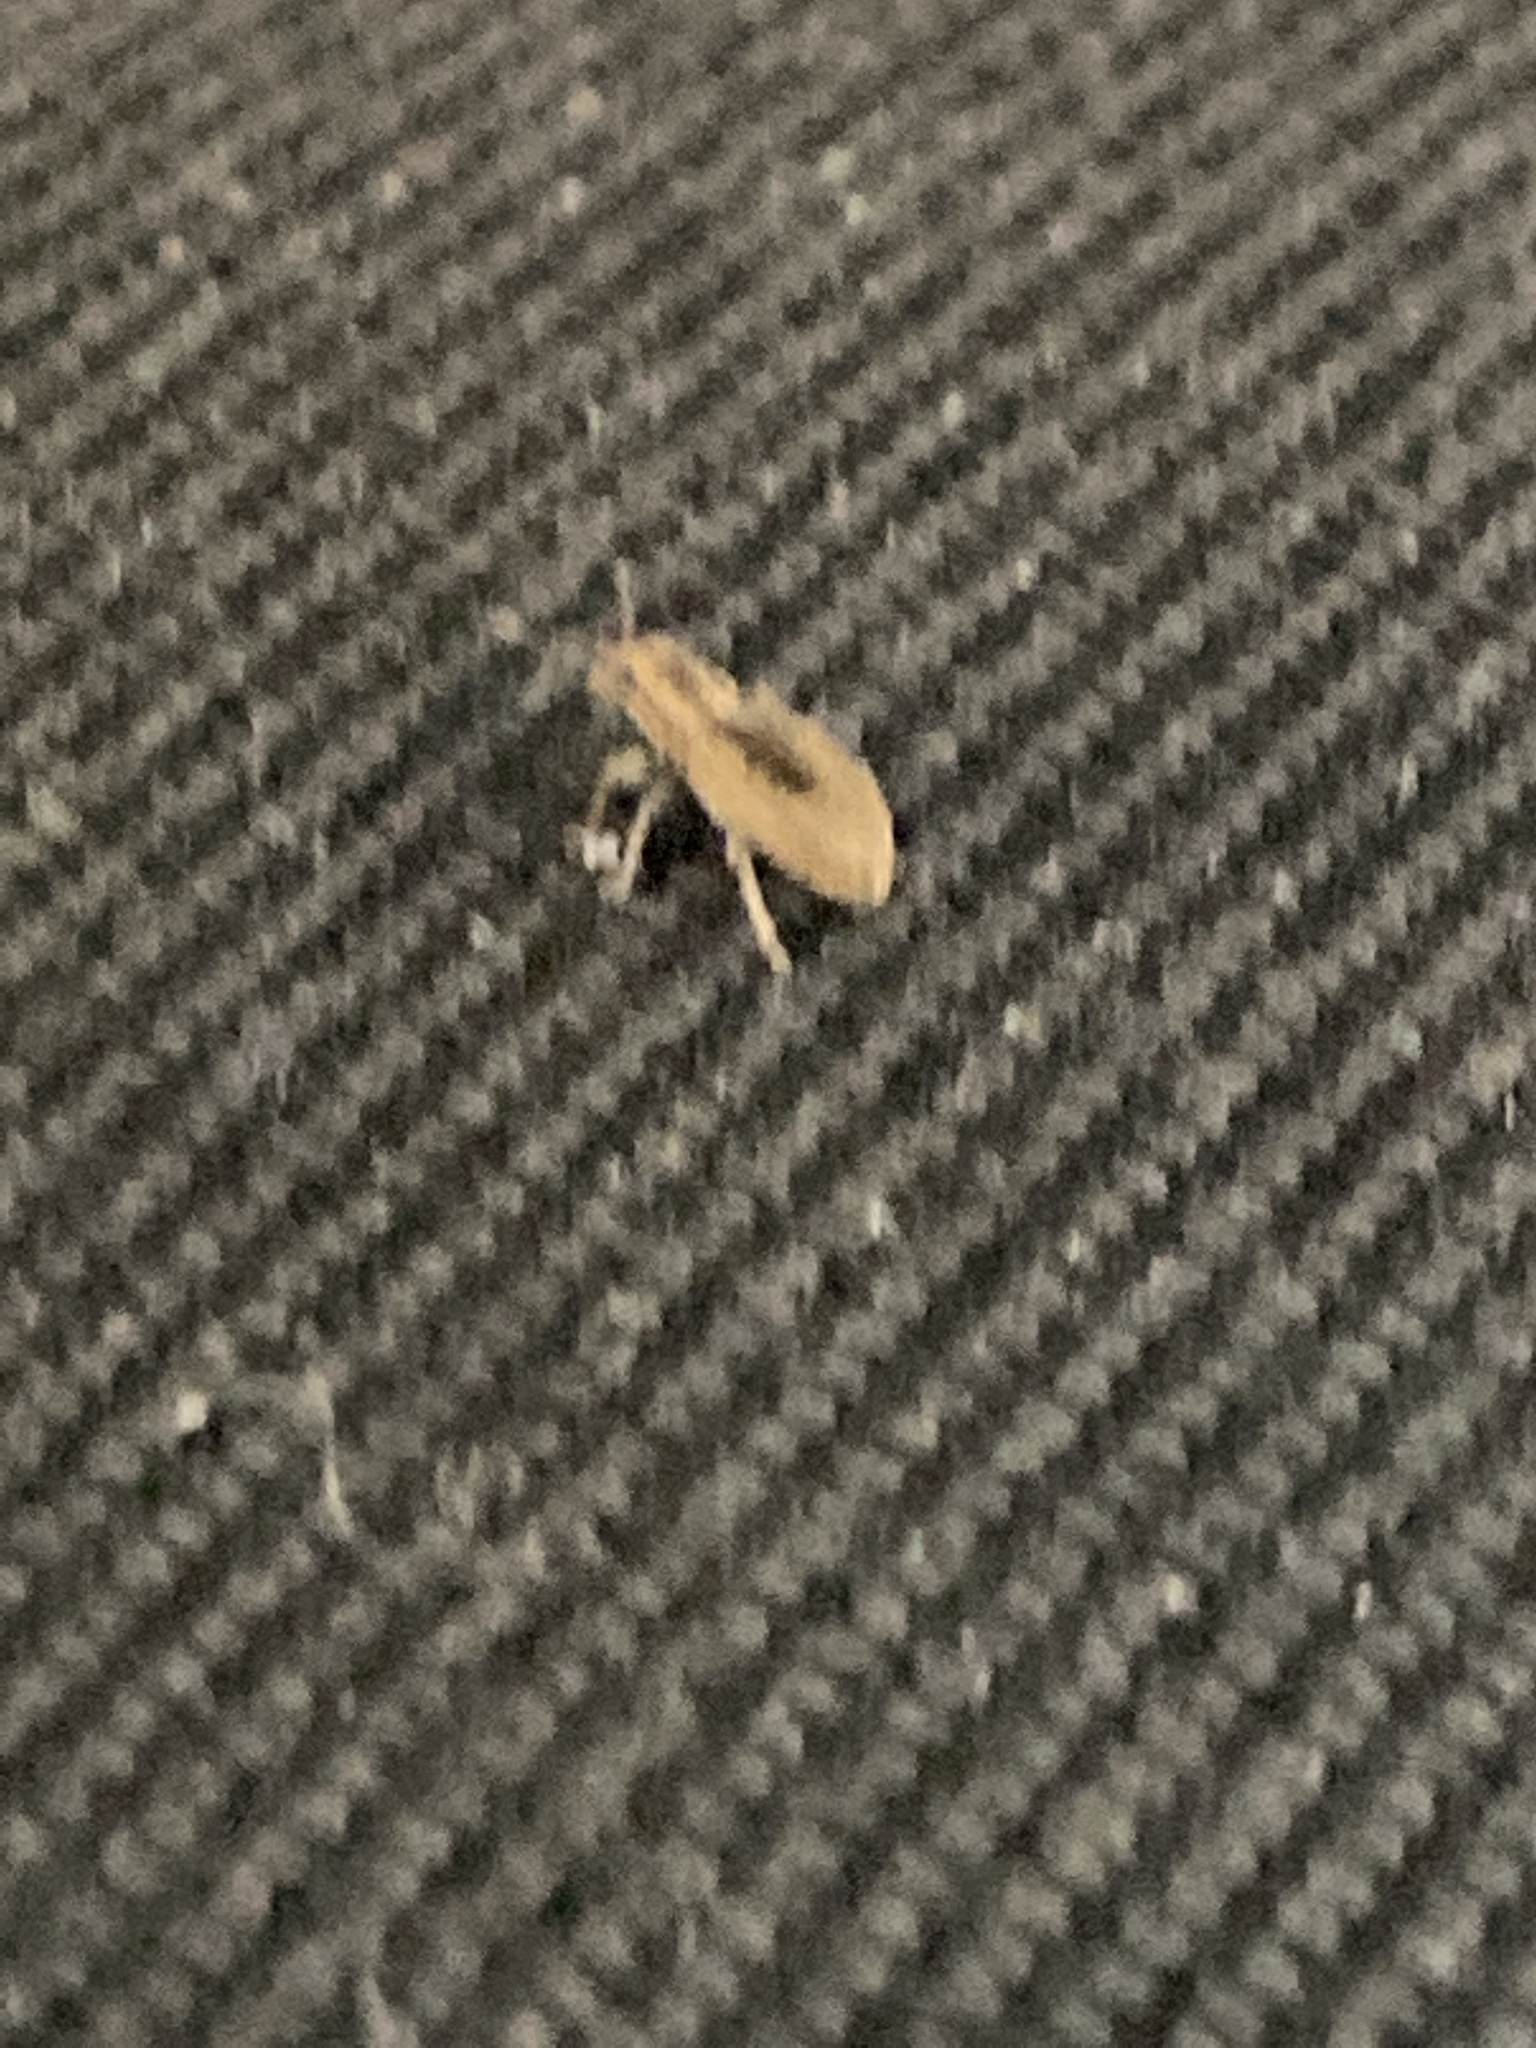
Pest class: pea_leaf_weevil